Salisbury North, South Australia

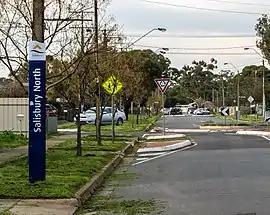
Whites Road, Salisbury North

Salisbury North is a suburb in the City of Salisbury, part of the greater Adelaide conurbation in South Australia. It was built by the South Australian Housing Trust on a greenfield site in the early 1950s, mainly to house employees of the nearby Long Range Weapons Establishment. It is bounded on the north by the Adelaide–Port Augusta railway line; on the east by the Gawler railway line; on the south by the Little Para River and Waterloo Corner Road; and on the west by Bolivar Road.